Zvornik massacre

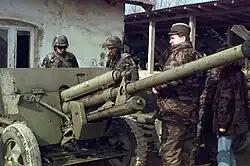
Col. Vinko Pandurević, Commander 1st Zvornik Brigade, Republic of Serbia Army, shows LTC Anthony Harriman, Squadron Commander, 3rd Squadron, 4th Cavalry Regiment, 2nd Brigade, 1st Armored Division, Baumholder, Germany, a ZIS-3 Towed Anti-tank Gun during an inspection of a Serbian cantonment area on 28 February 1996 during Operation Joint Endeavor

Around 10 or 11 April, the «ordinance on the introduction of the general work requirement», along with an extension of the deadline, was broadcast by Radio Zvornik. But this appeal was not followed, as there were still numerous paramilitary troops in town who were looting and terrorizing the locals. Therefore, the appeal was broadcast once more a few days later (approximately 15 or 16 April). The overall response to these appeals was however rather poor. The experiences of those who did follow the appeal to return to the workplace showed that the true purpose of this appeal, and of others that followed, was to monitor male Bosniak inhabitants.